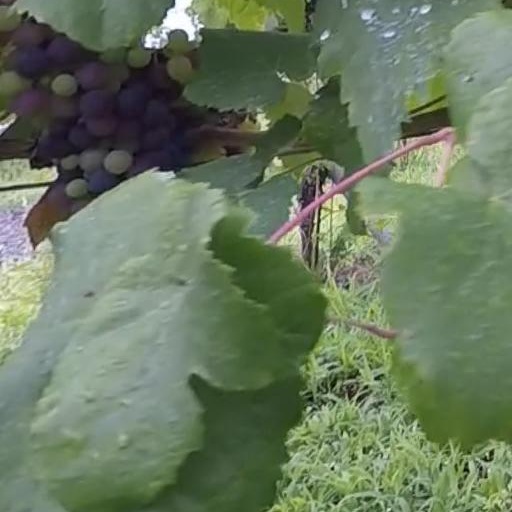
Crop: grape